Describe the emotion expressed in this image:  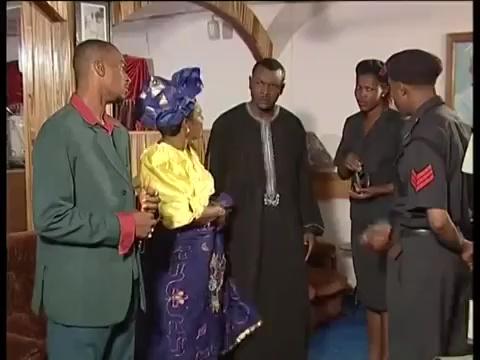
This person displays Fear, valence and arousal with high intensity.